Sydney Metro

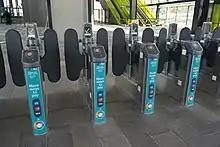
Ticket gates at Kellyville station

The Metro North West & Bankstown Line currently operates with 6-car trains running on 4-minute headways. After the addition of the Stage 2 extension to Bankstown, the stations' platforms will be configured to allow for future use of 8-car trains and the signalling system designed to allow for 2-minute headways, both of which are planned to be introduced once increased patronage demands it. Eight-car trains have a design capacity of 1,539 customers and increasing the running frequency to ultimately 30 trains per hour (2-minute headway) would provide a maximum capacity of 46,170 passengers per hour per direction.